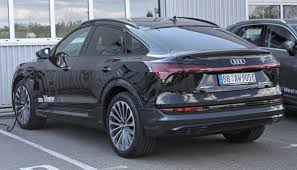
Label: noambulance